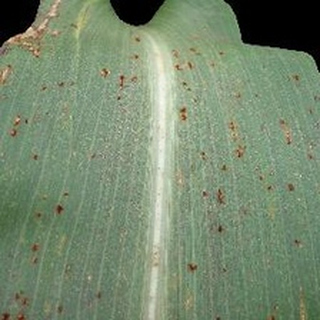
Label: corn_common_rust